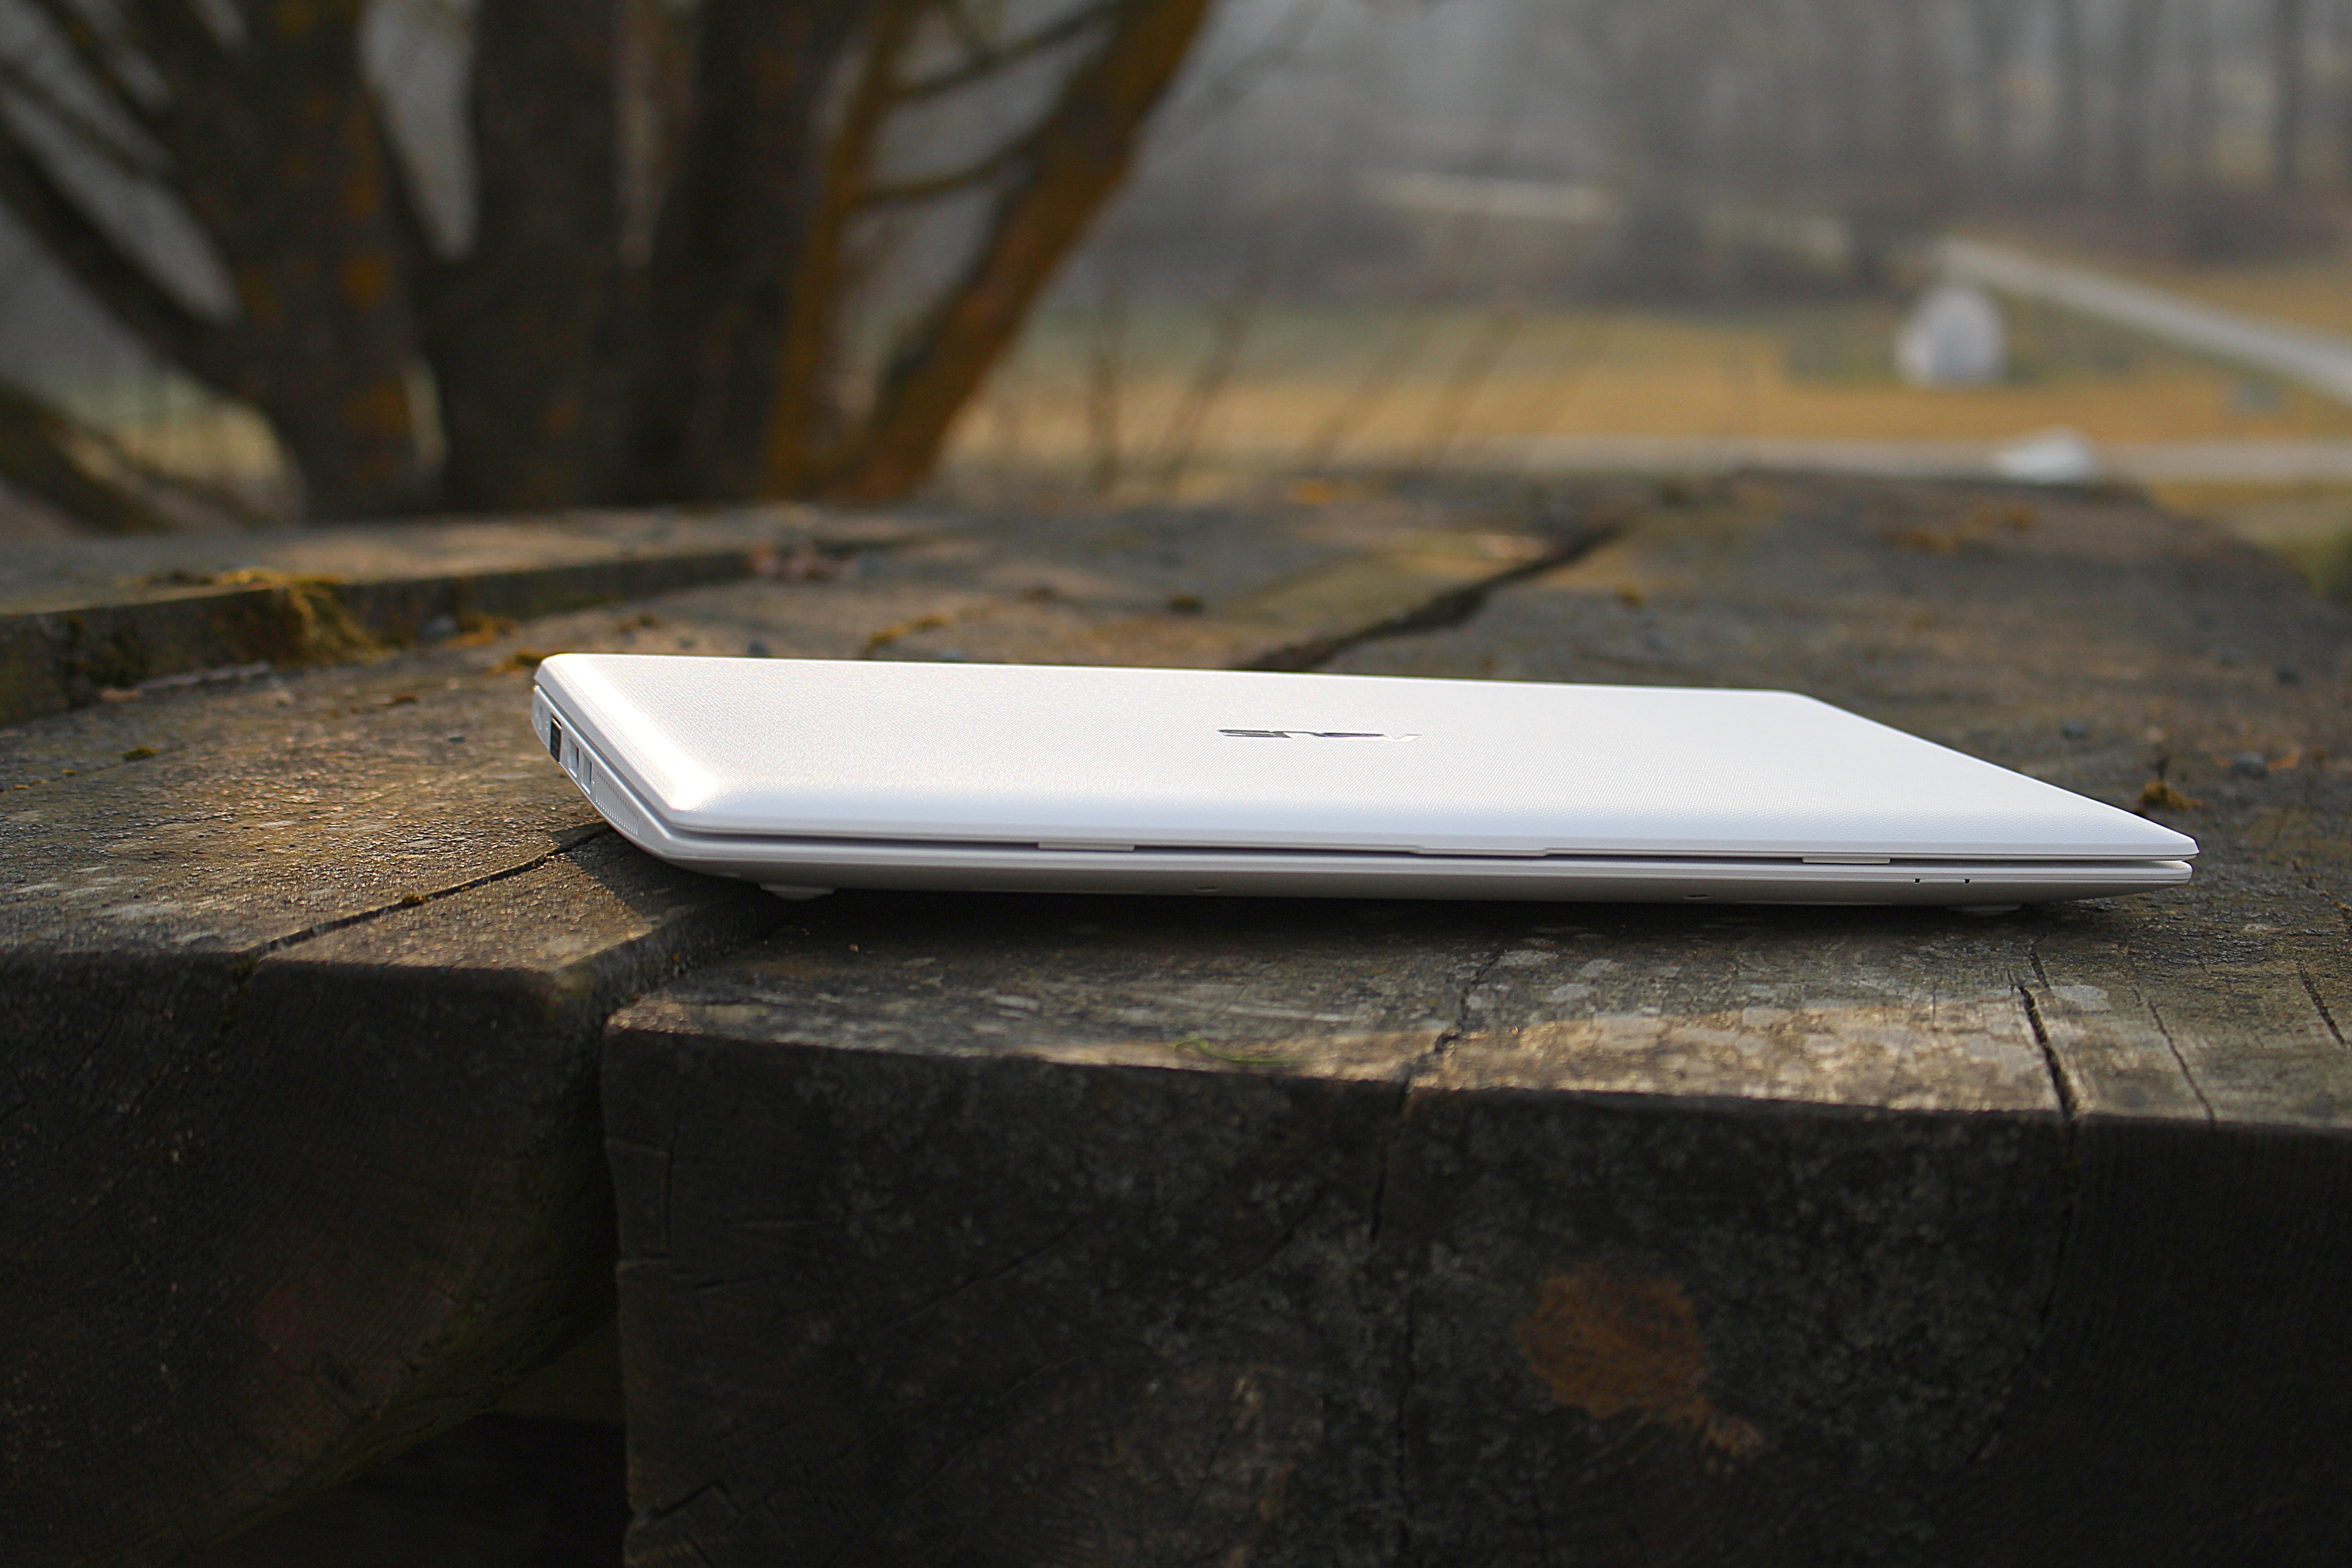
laptop, notebook, smartphone, work, wing, technology, white, telephone, gadget, mobile phone, bumper, electronics, independent, electronic device, portable communications device, communication device